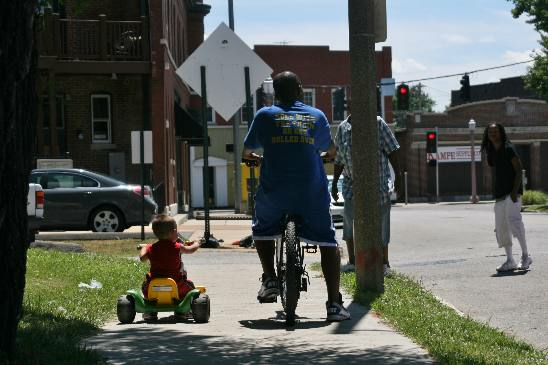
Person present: Yes